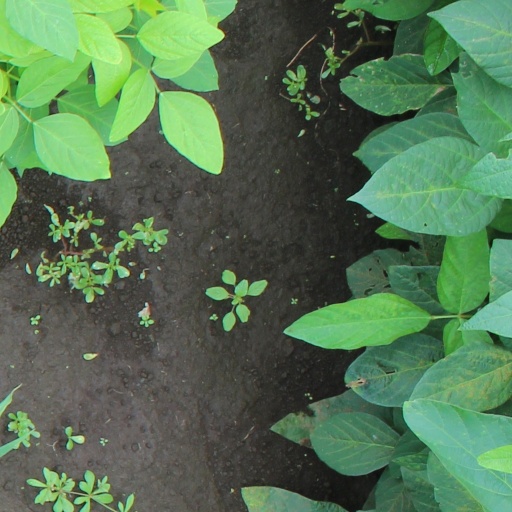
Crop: soybean